Montgomery County Public Libraries

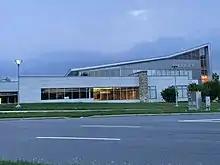
Gaithersburg Library

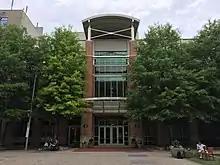
Rockville Memorial Library

MCPL operates a Capital Improvement Program that calls for branches to be updated on an accelerated timetable through refresh projects. Two to three libraries per year are closed for several months to complete these projects. The Refresh program allows for technological and other updates on an accelerated timetable from the previous 25 year renovation cycle. The refresh program was recognized with the 2016 Top Innovator Award from the Urban Libraries Council.